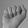
ASL letter: A